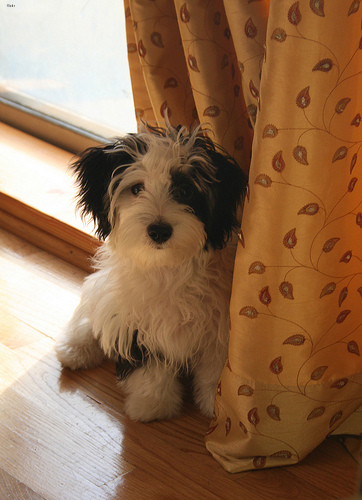
Animal: dog
Breed: havanese